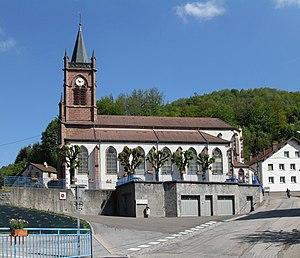
L'église Saint-Brice á Fresse-sur-Moselle
Fresse-sur-Moselle est une commune française du Massif des Vosges, située dans le département des Vosges, en région Grand Est.